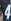
Number: 4